Battle of Grand Gulf

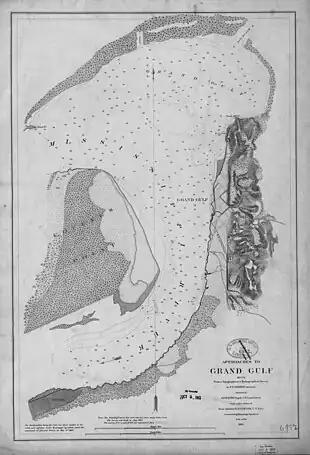
a contemporary topographical and hydrographical survey of the Grand Gulf area

At 7:00a.m. on April 29, seven Union Navy ironclads led by Porter moved down the river from Hard Times Landing towards the positions at Grand Gulf. Roughly 30,000 Union infantry were in the Hard Times Landing area, of whom about 10,000 were on transports. The men on the transports, which had pulled away from the landing and were sheltered behind a spit of land named Point Coffee, were intended to cross the river and occupy Grand Gulf once the Confederate batteries were subdued. Porter instructed his ironclad commanders to take care to avoiding running aground in shallow water. Men from detachments of the 58th Ohio Infantry Regiment and the 29th Illinois Infantry Regiment were stationed on board the ironclads to serve as marines and, if necessary, as a landing force. Of Porter's ironclads, USS "Pittsburgh" was in the lead, followed by USS "Louisville", USS "Carondelet", and USS "Mound City". A second wave composed of USS "Benton", USS "Tuscumbia", and USS "Lafayette" followed. A total of 81 cannons were carried by these vessels, compared to 13 in the Confederate positions. The naval forces also had the advantage in size of artillery: the majority of the Confederate guns were 30-pounders or smaller, as opposed to the median Union piece being a 42-pounder. The ironclads first targeted Fort Cobun, then "Pittsburgh", "Louisville", "Carondelet", and "Mound City" moved to focus on Fort Wade; the other three remained focused on Fort Cobun. After passing Fort Cobun, the ships turned so that their bows pointed upstream. The lead Union vessels opened fire at about 7:50a.m., and Fort Cobun responded about 25 minutes later. Currents in the river caught some of the Union vessels, forcing them to spin in circles while the Confederate fired upon them. After the shooting started, the 12th Arkansas Sharpshooter Battalion was moved forward from a reserve position into rifle pits near Fort Cobun.